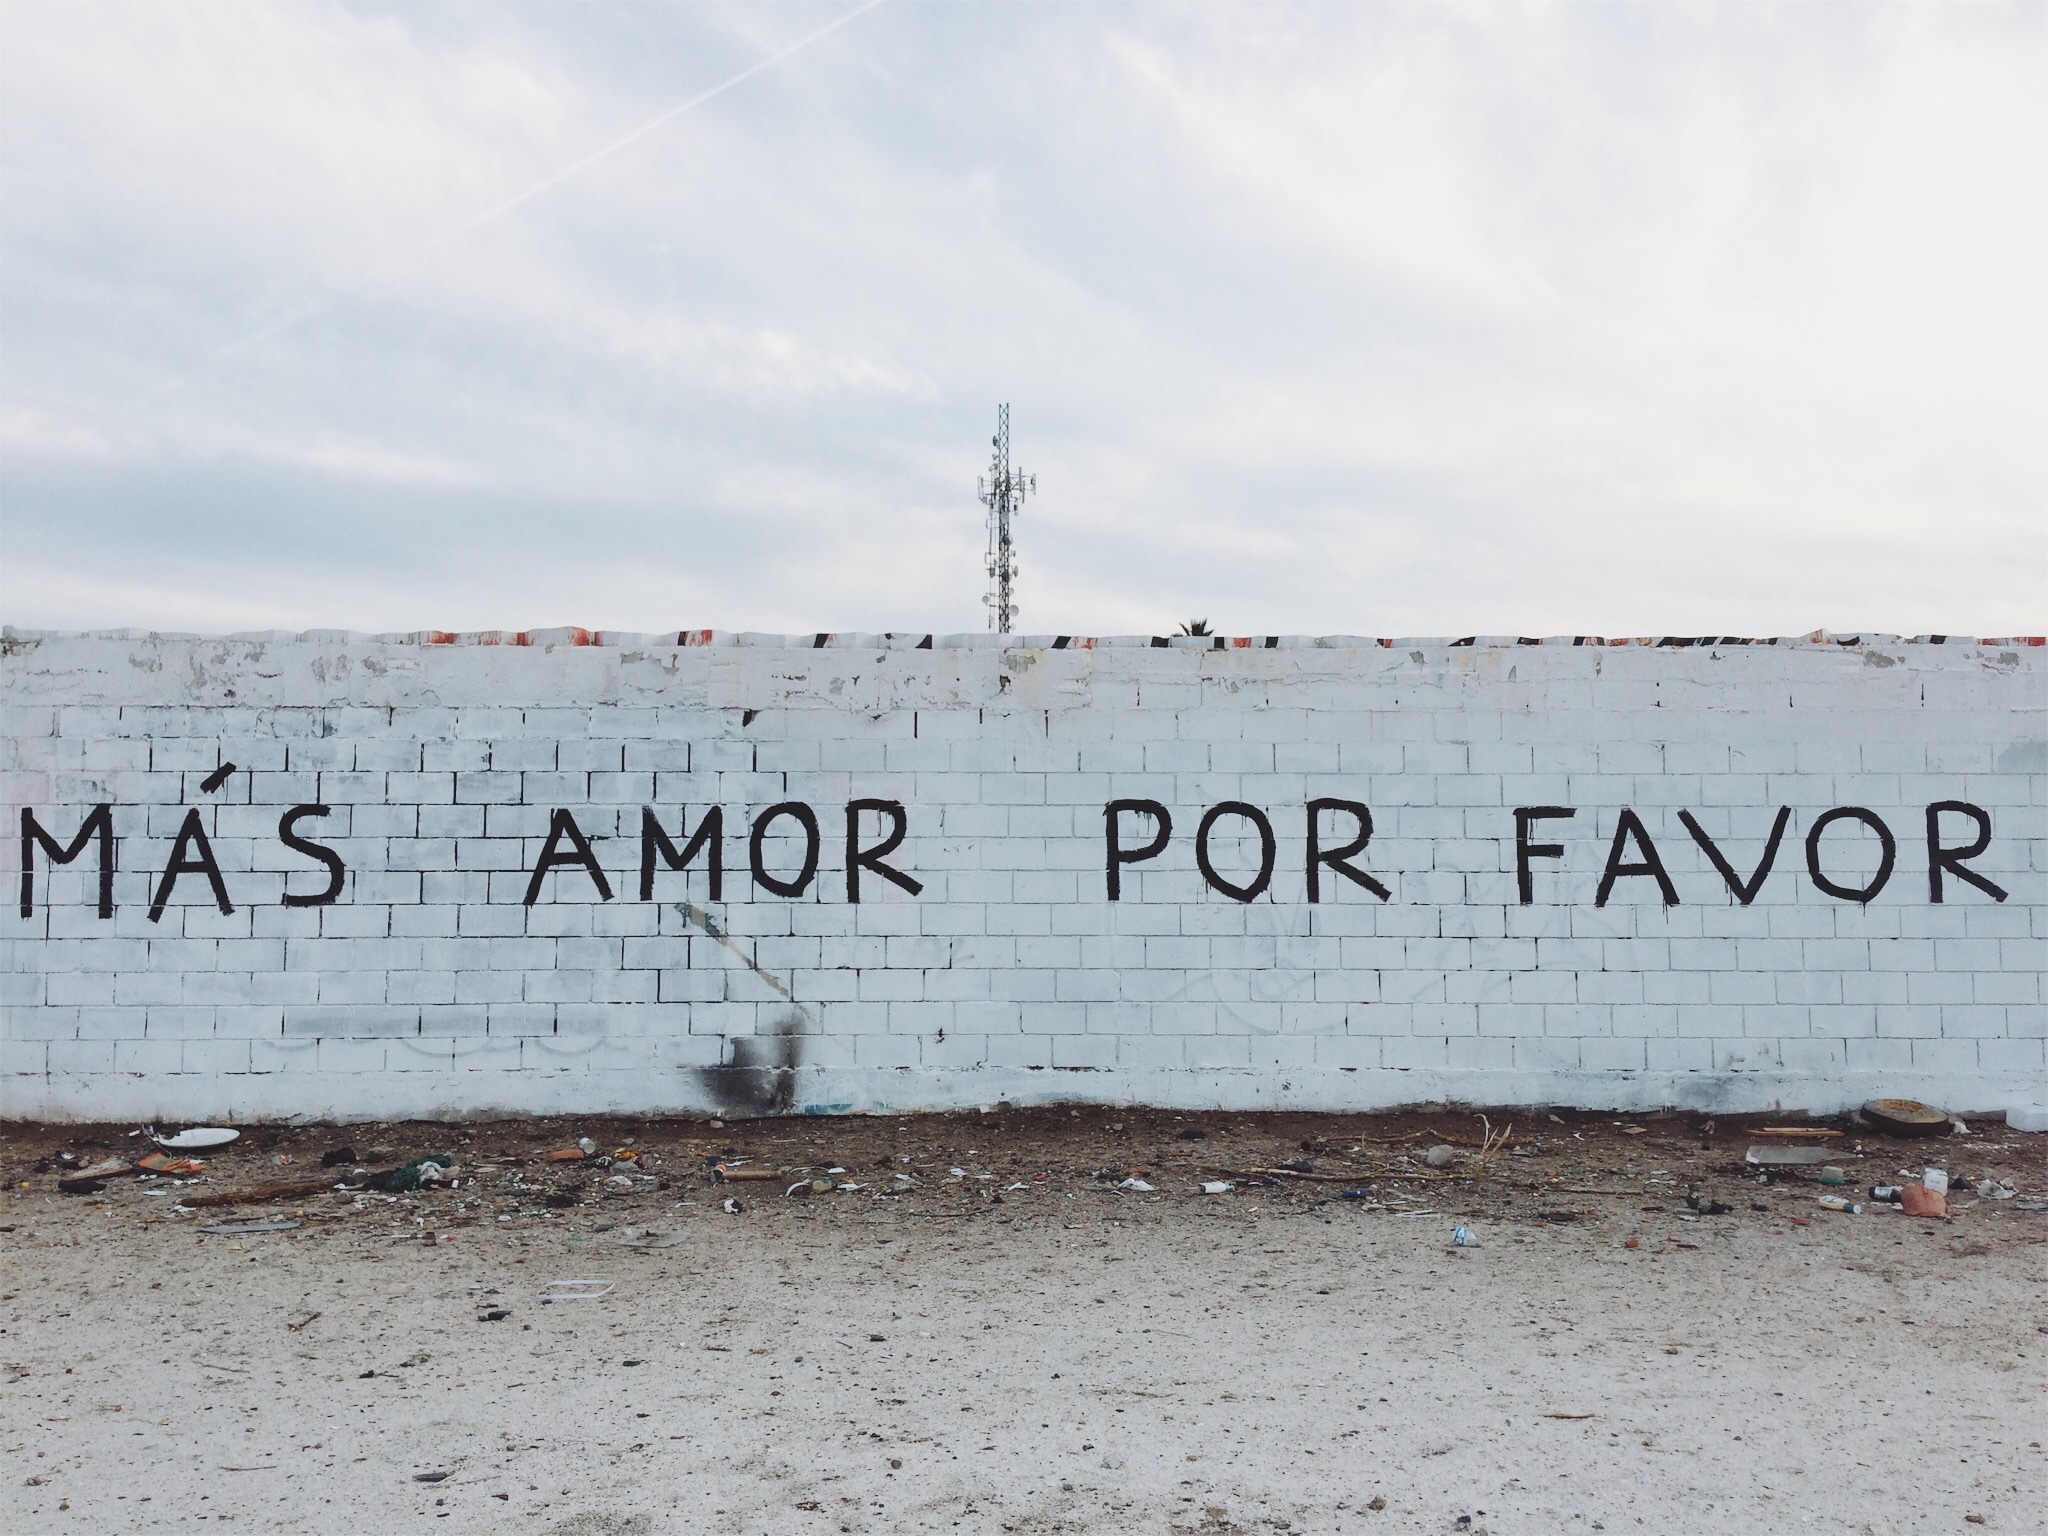
wall, sign